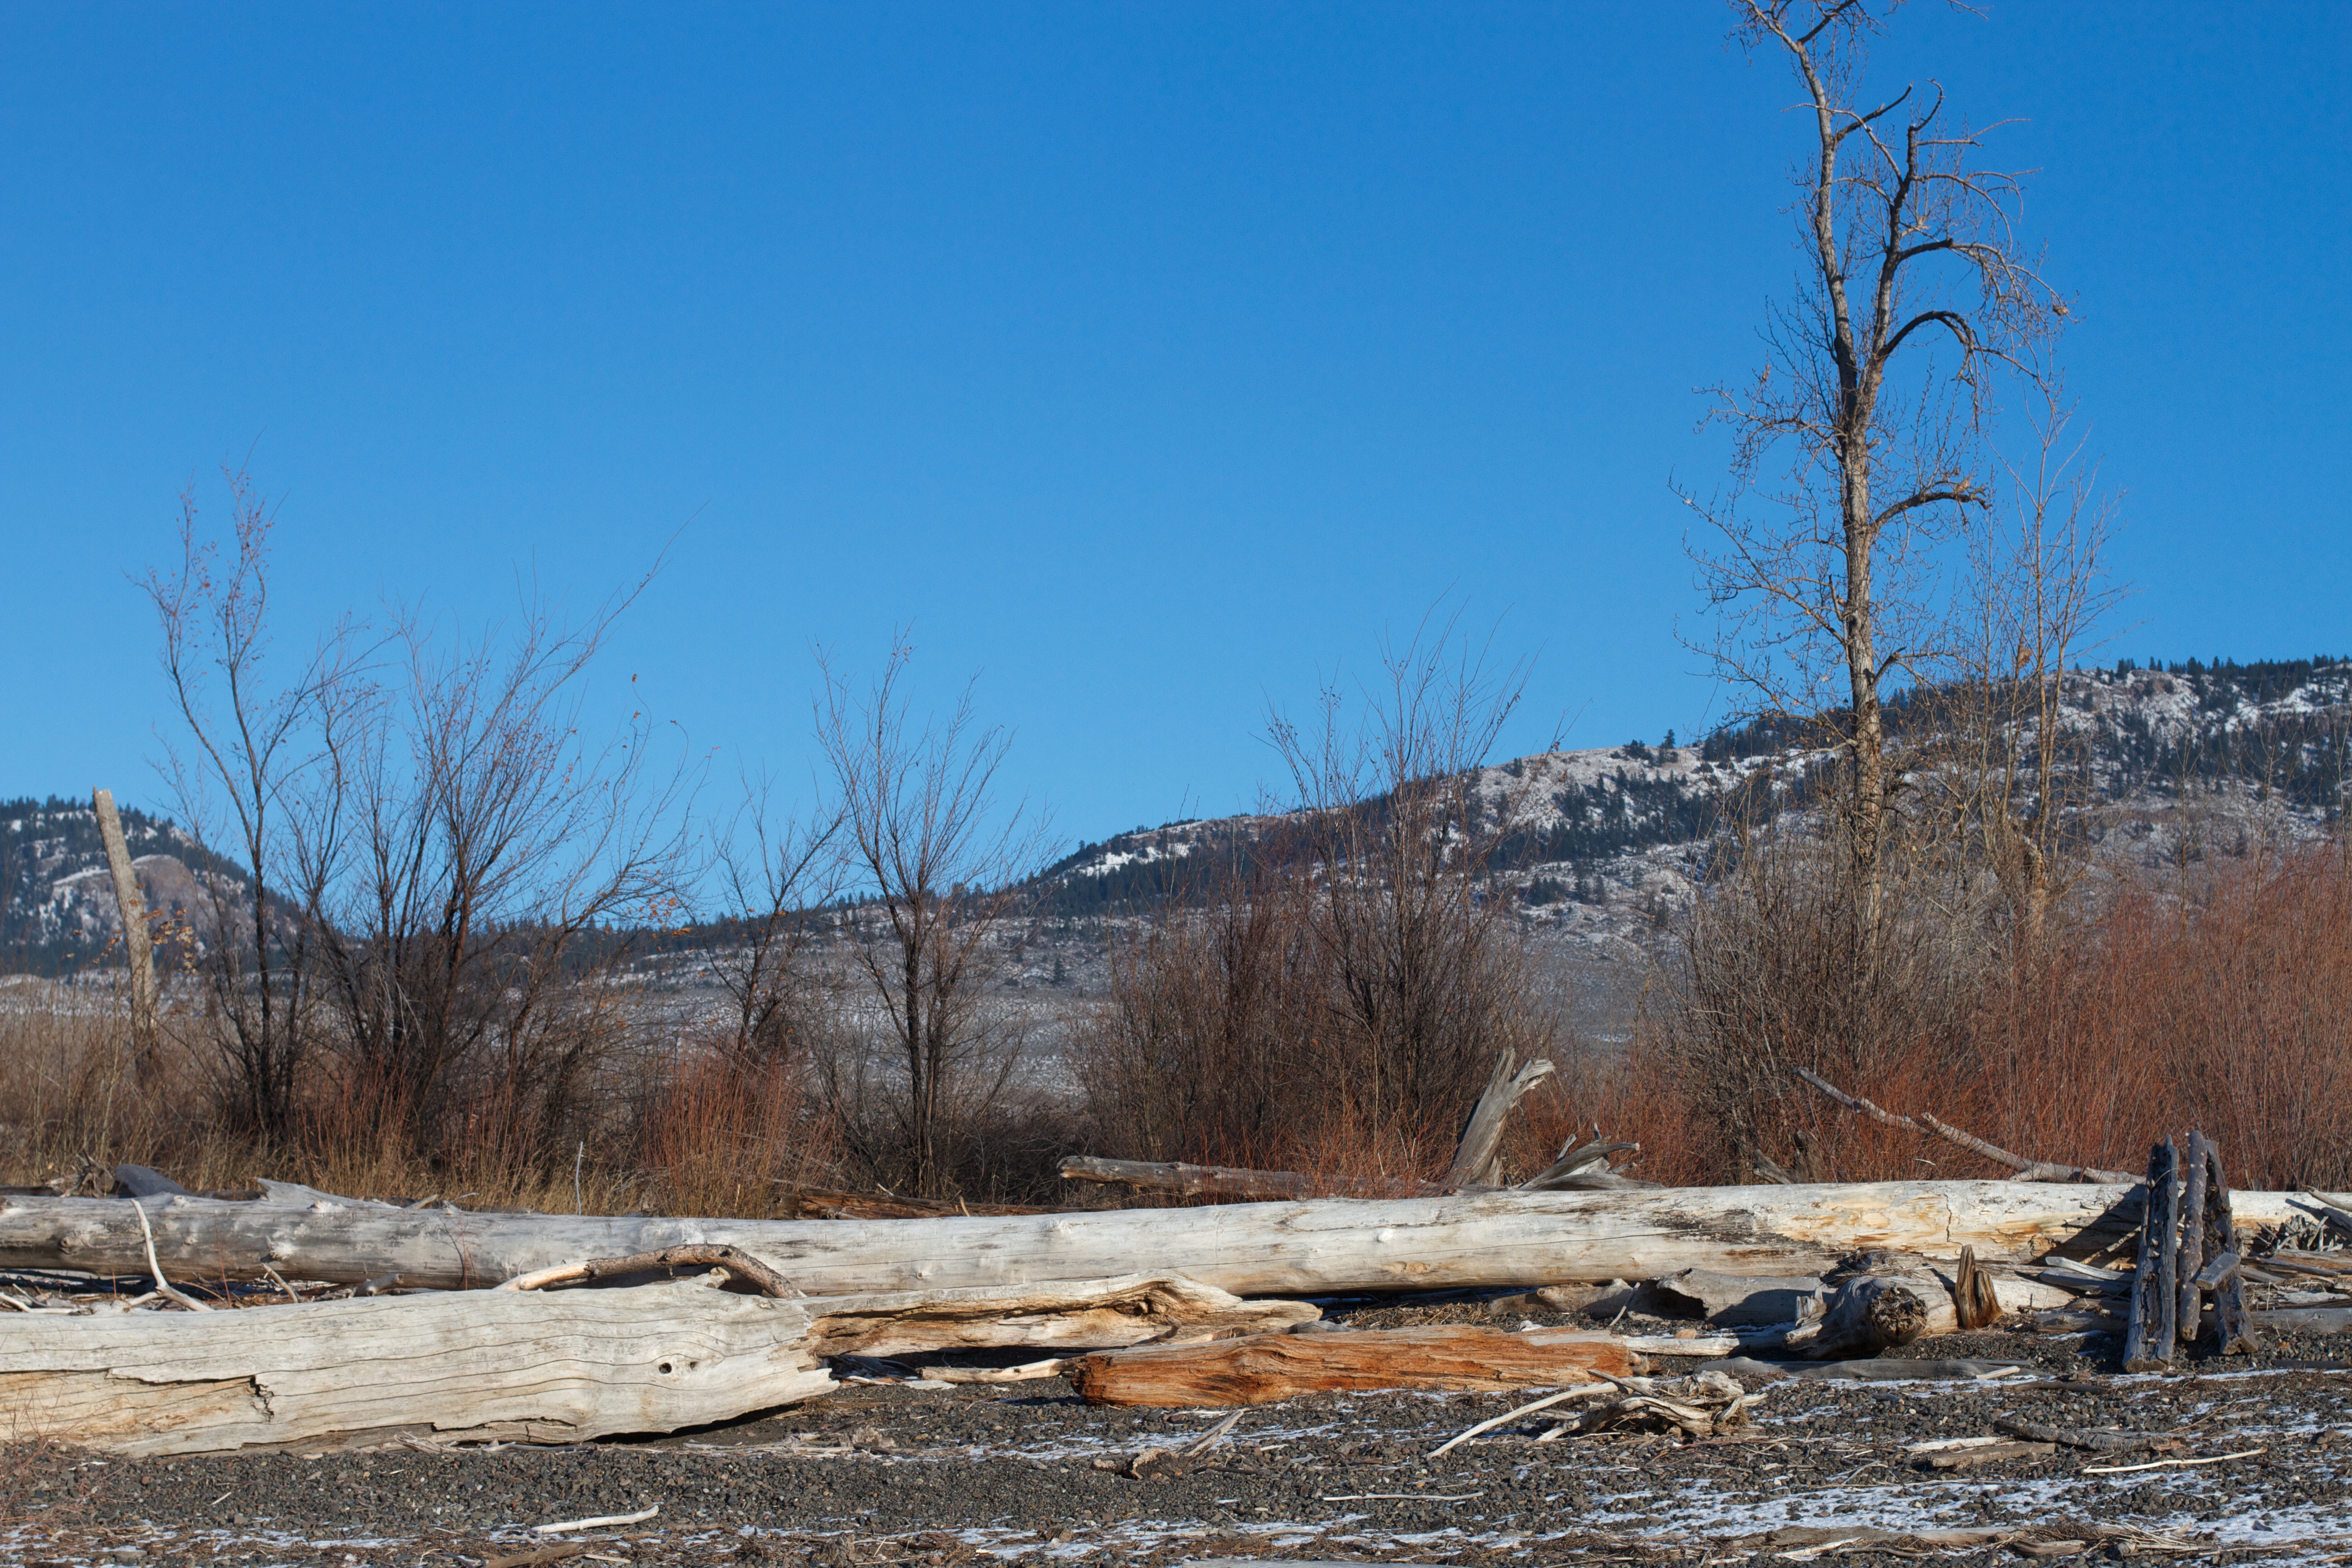
landscape, tree, wilderness, mountain, snow, winter, lake, frost, season, rural area